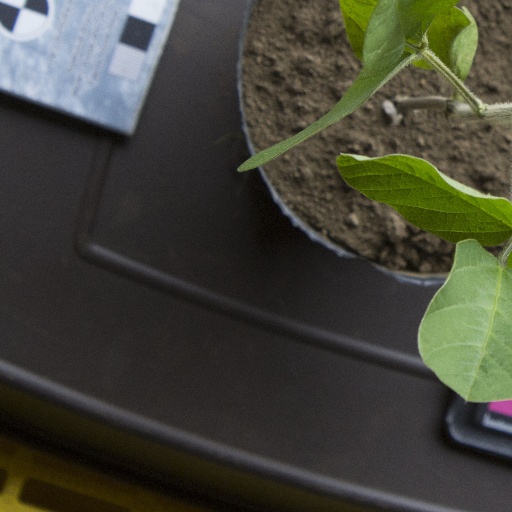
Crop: soybean